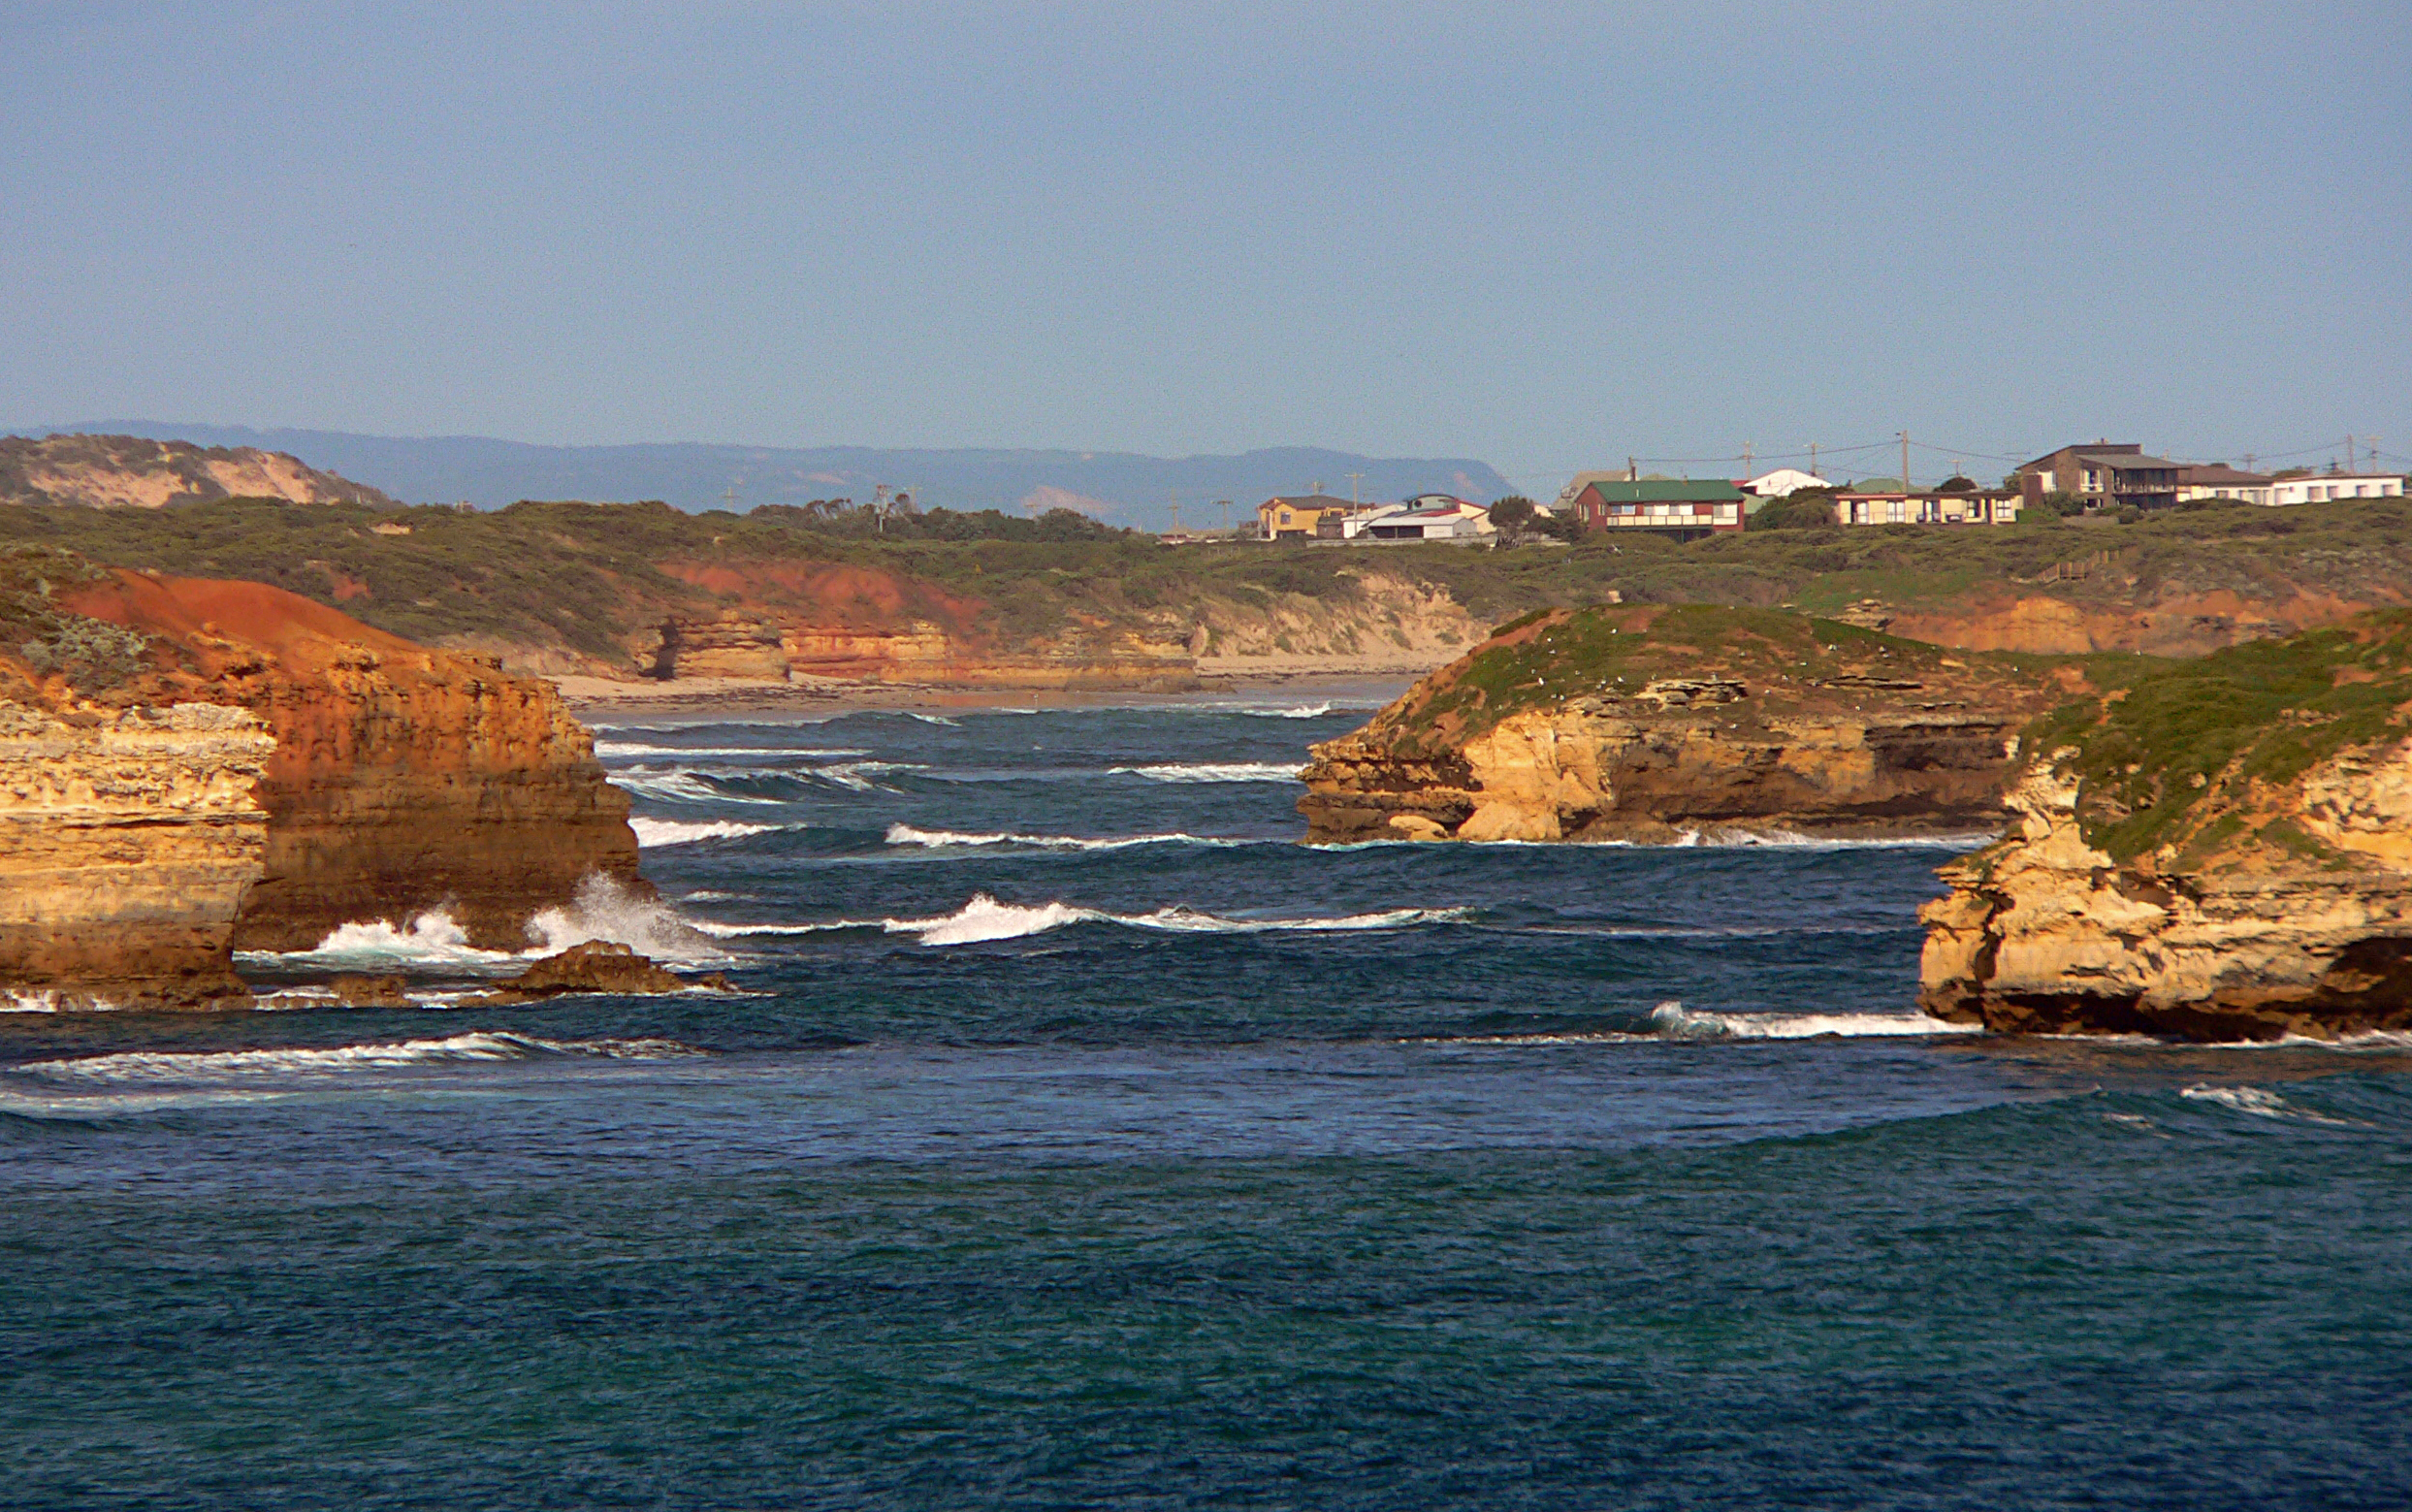
beach, landscape, sea, coast, rock, ocean, shore, wave, vacation, cliff, surf, cove, bay, terrain, body of water, australia, great, beaches, bridgecamera, seacliffs, cape, landform, geographical feature